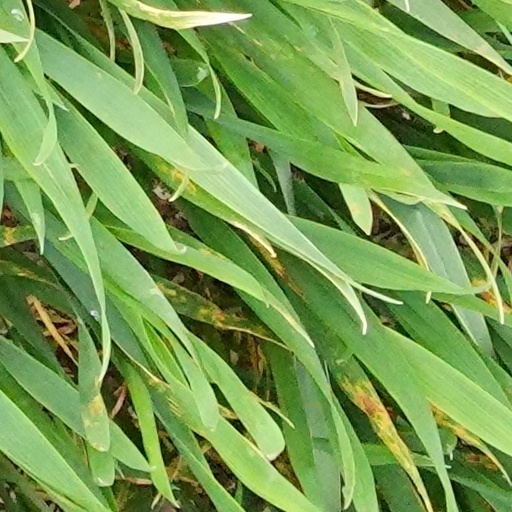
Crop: wheat